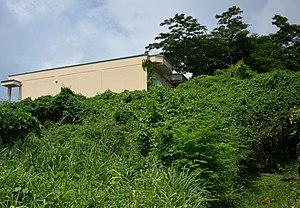
Courge écarlate envahissante sur l'île de Saipan, étouffant la végétation indigène et grimpant les bâtiments. Italiano: Invasiva edera zucca sull'isola di Saipan, soffocante vegetazione nativa e arrampicata su edifici.